Super Capers

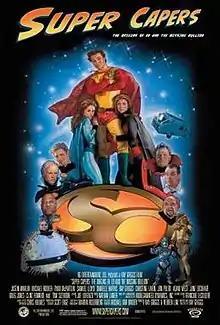
Theatrical release poster

Super Capers: The Origins of Ed and the Missing Bullion is a 2009 American superhero comedy film and a parody of superhero films, written and directed by Ray Griggs, and starring Justin Whalin, Michael Rooker, Ryan McPartlin, Samuel Lloyd, Danielle Harris, Ray Griggs, Christine Lakin, Jon Polito, Adam West, June Lockhart, Doug Jones, Clint Howard, and Tom Sizemore. It tells the story about an aspiring superhero who is assigned to a halfway house for superheroes with powers that haven't been developed as they fight the local criminals.